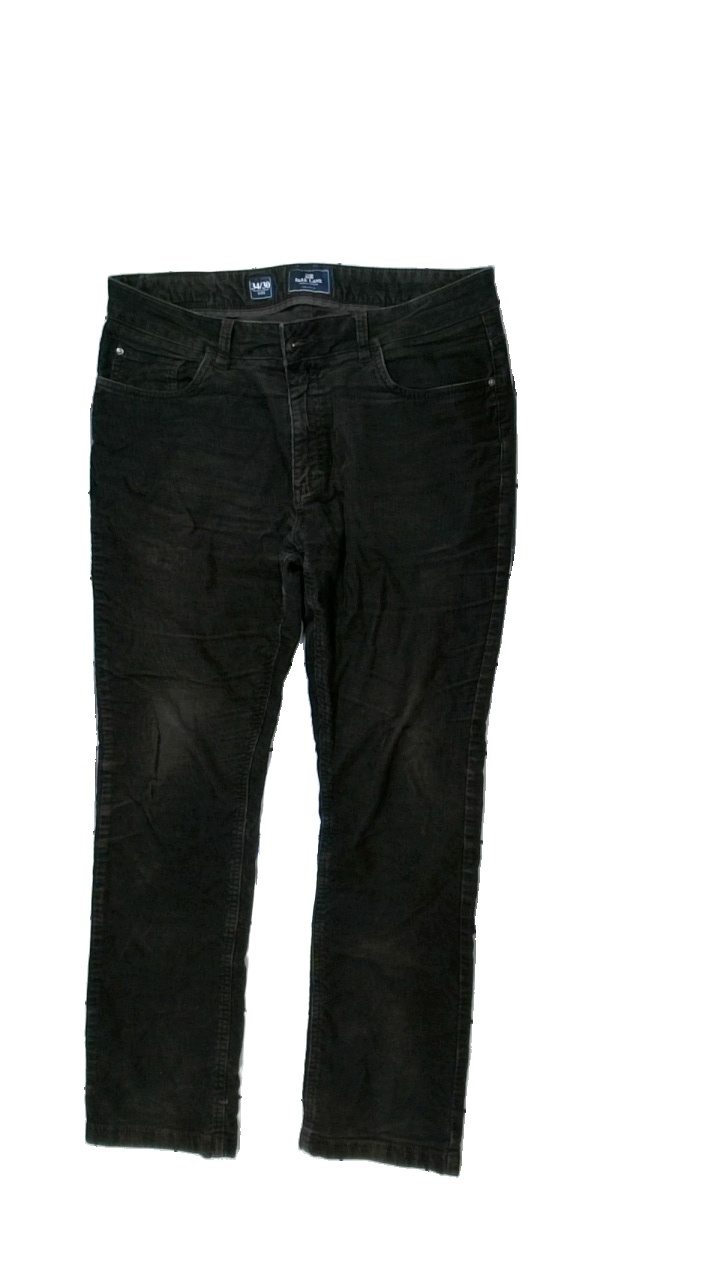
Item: Trousers (Men)
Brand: Park Lane
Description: bruna manchester byxor, nedskavda/mönster borta på flera ställen
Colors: Brown
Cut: Regular
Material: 100% cotton
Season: All
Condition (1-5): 3
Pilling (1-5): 3
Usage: Export
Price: <50